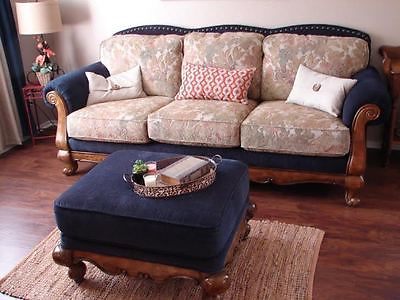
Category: sofa